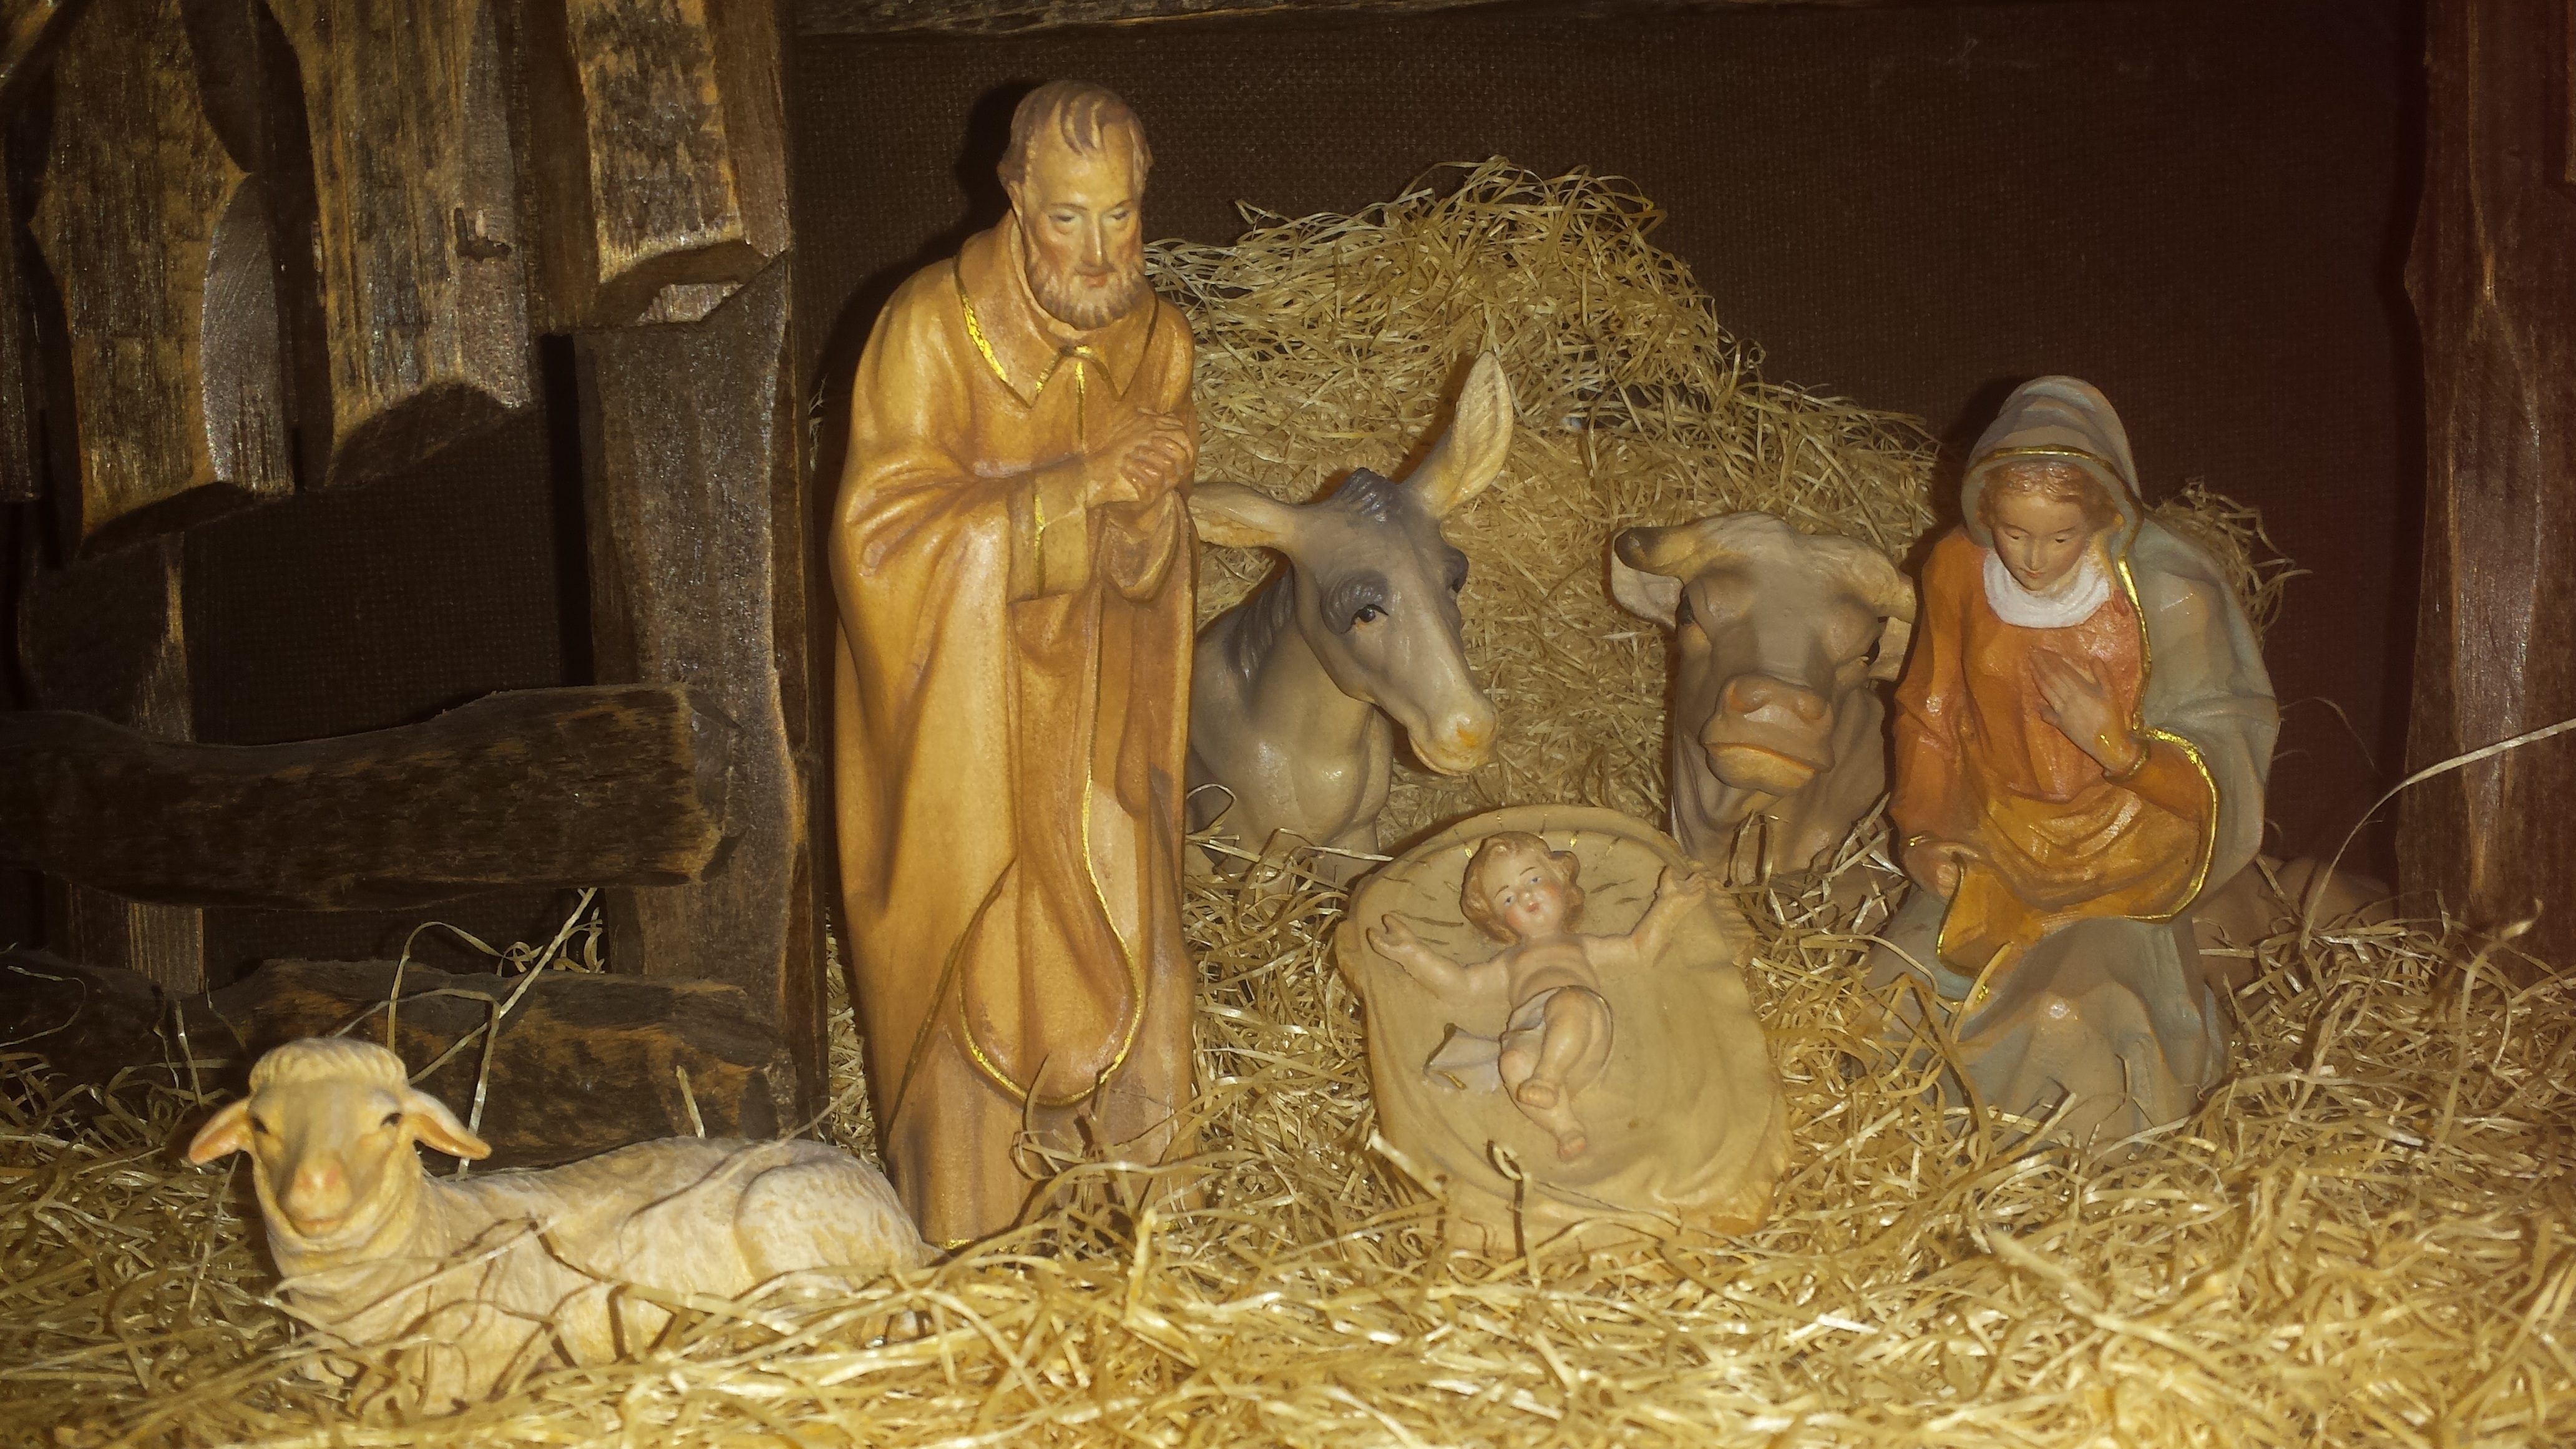
statue, christmas, decor, donkey, advent, christmas decoration, maria, crib, carving, manger, mythology, christmas eve, savior, nativity scene, josef, swot up, redeemer, ancient history, baby jesus